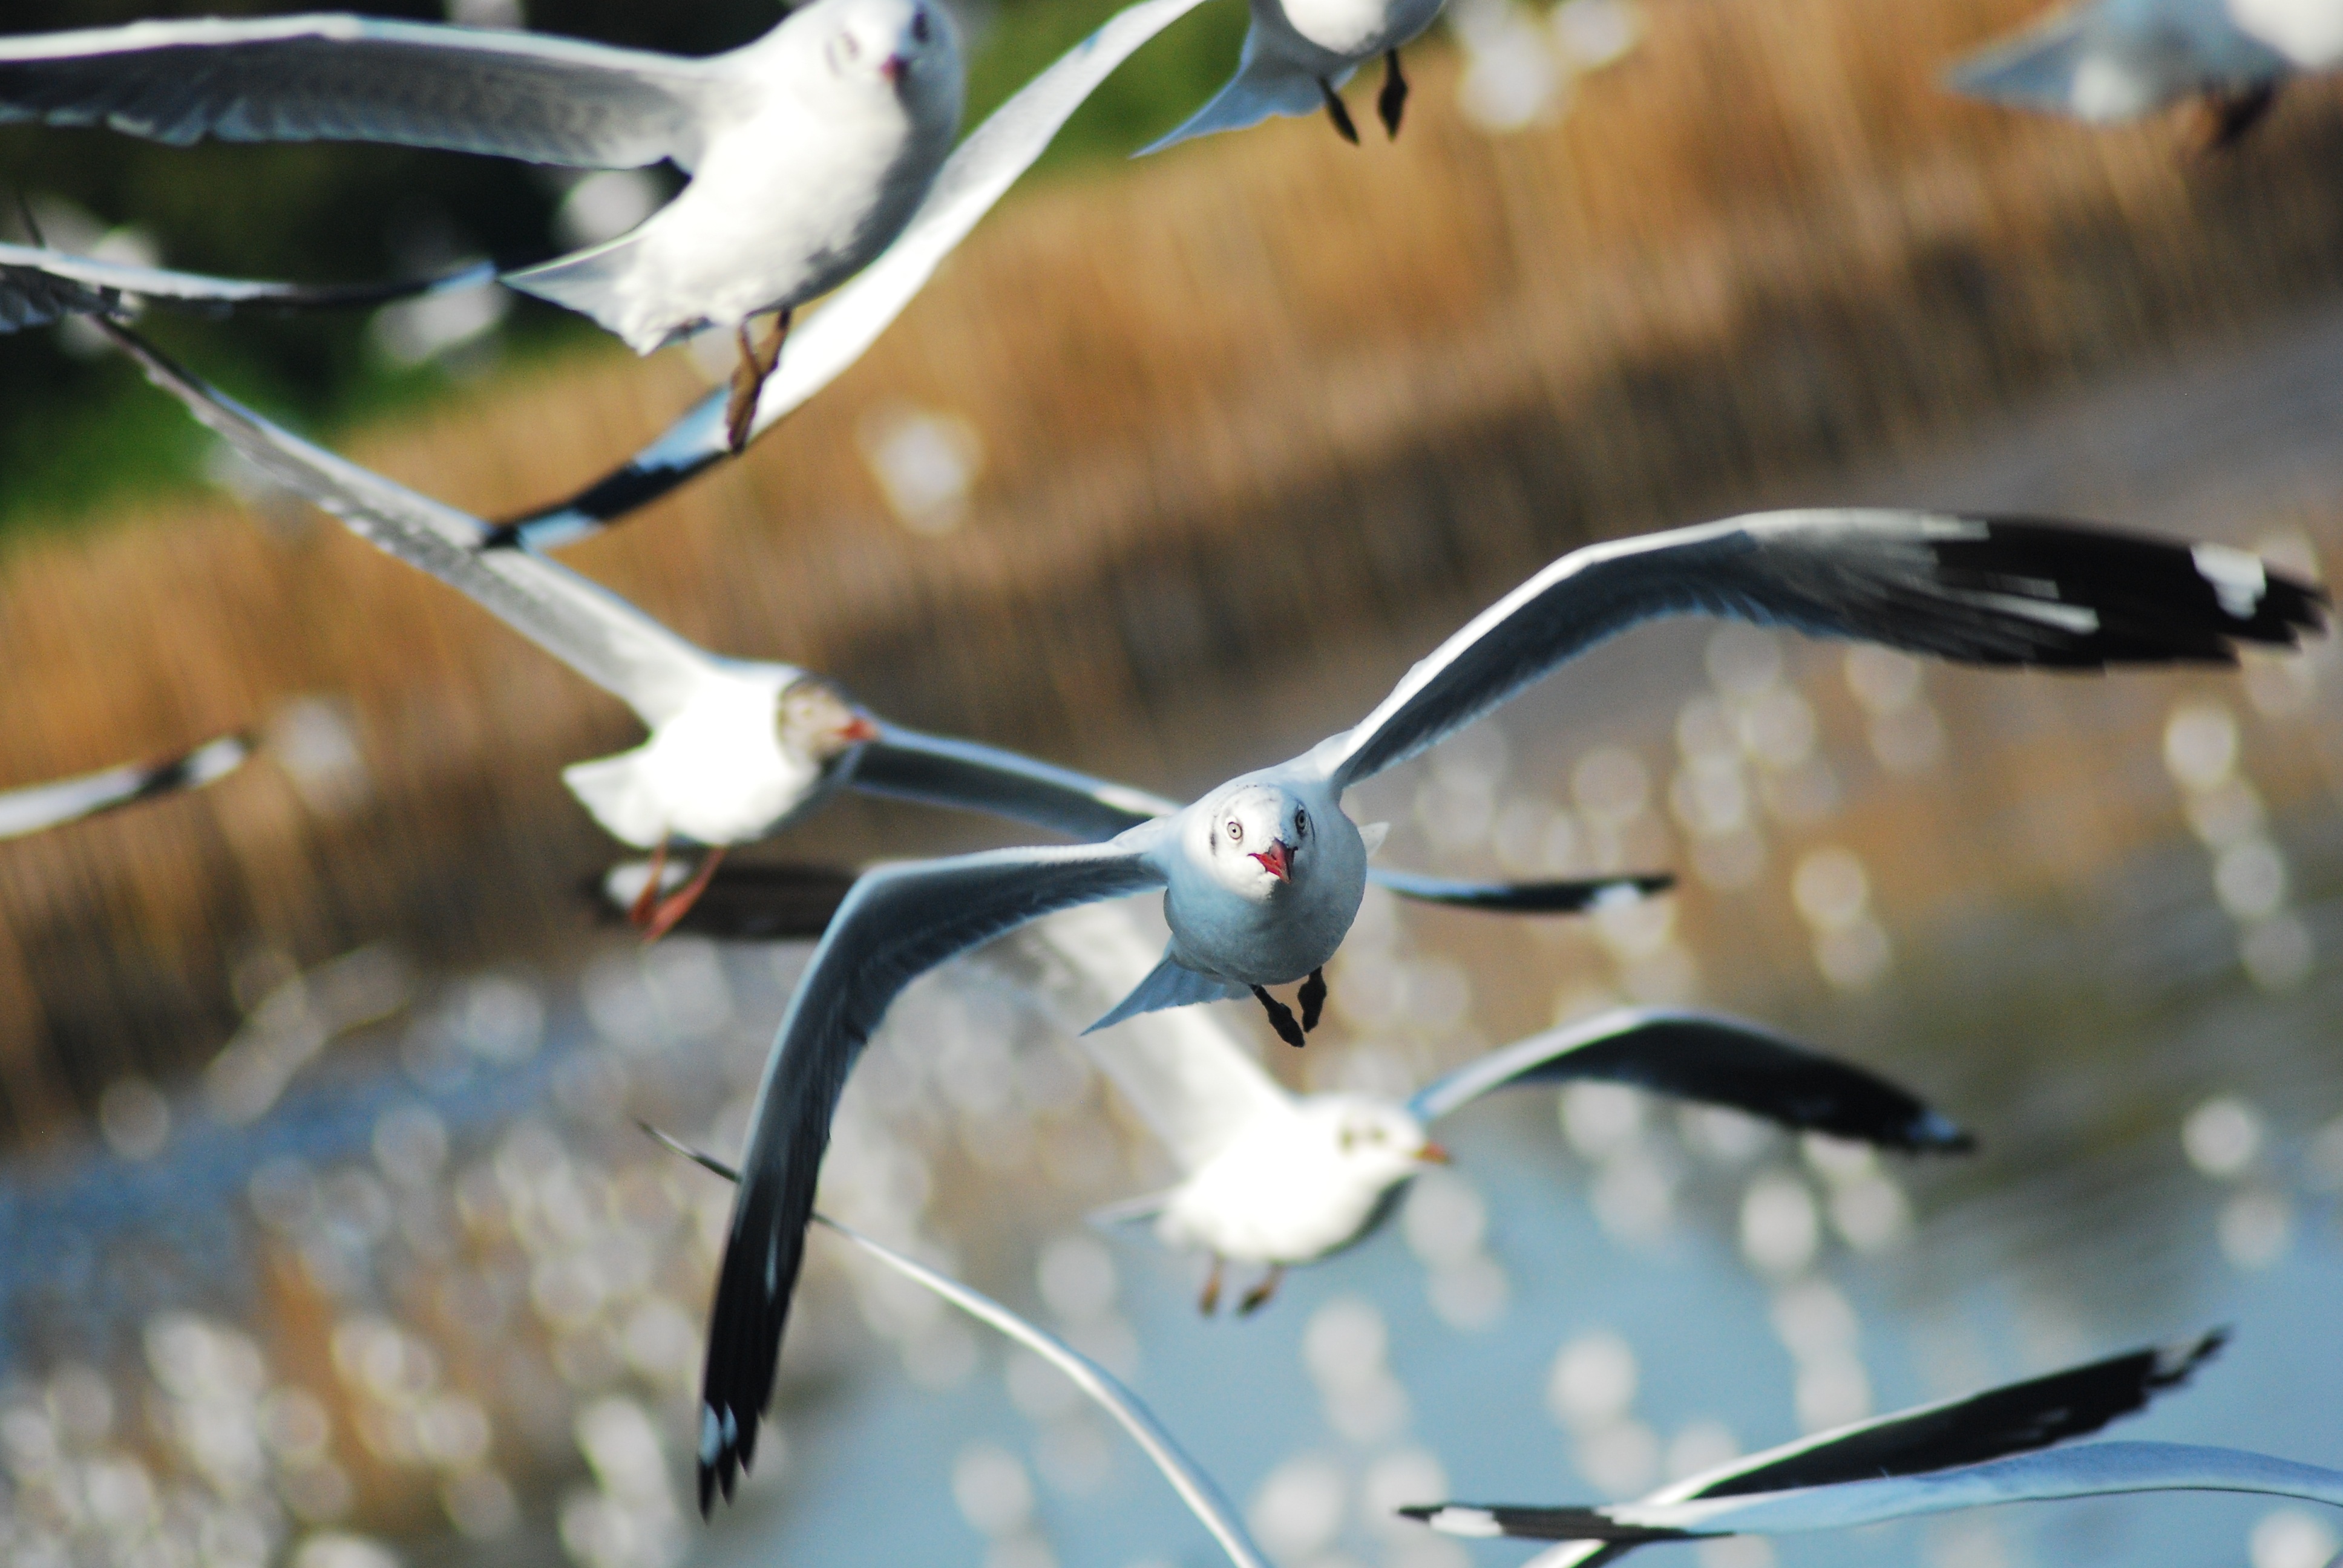
sea, nature, branch, bird, wheel, flower, bicycle, animal, fly, seagull, vehicle, close up, macro photography